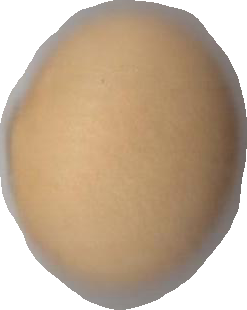
Variety: Grobogan